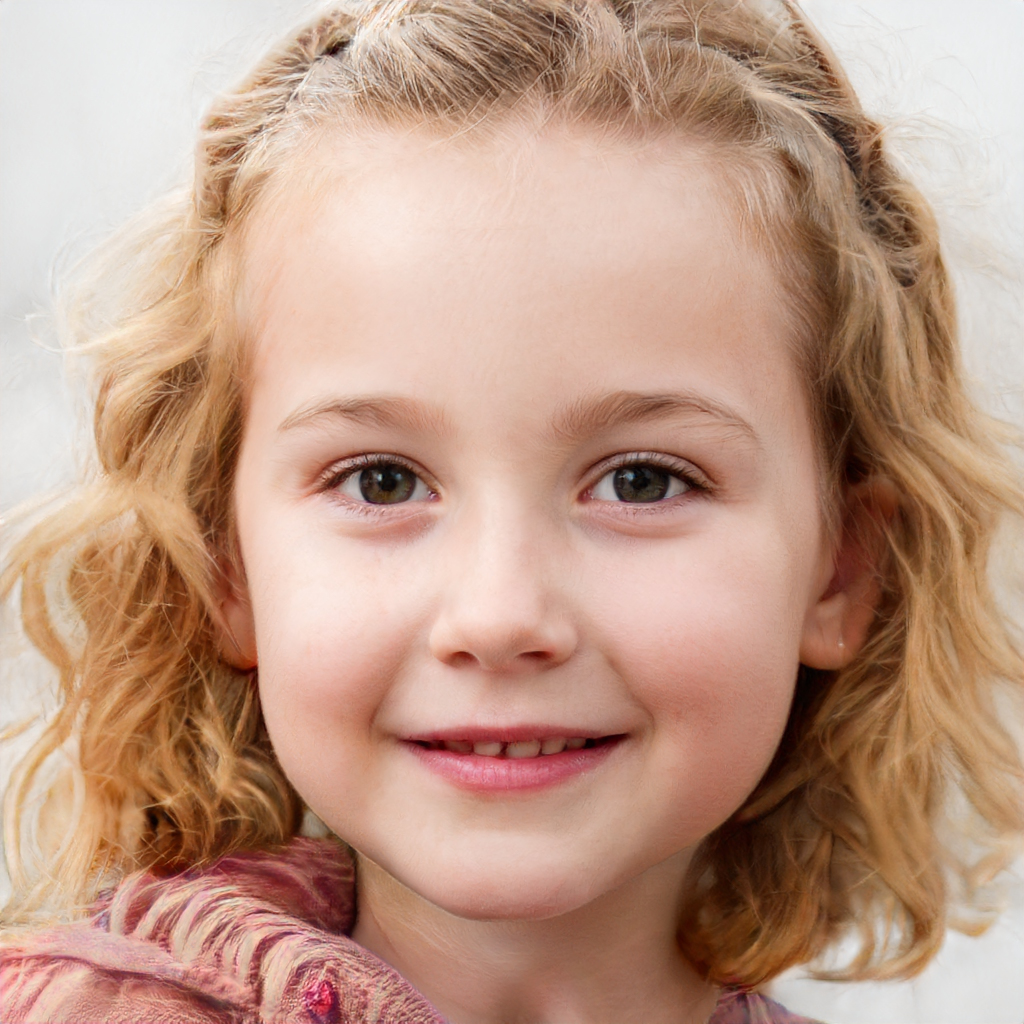
Gender: Female